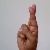
The image shows a hand gesture representing the letter 'R' in Indian Sign Language.